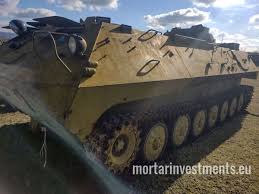
Label: MT_LB